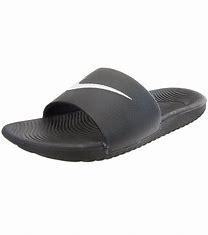
Brand: Nike
Model: Kawa